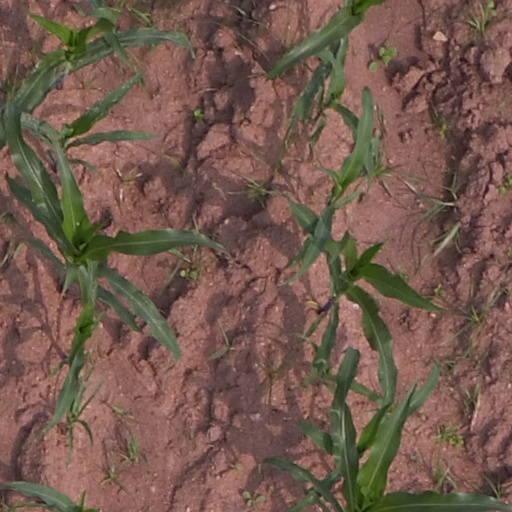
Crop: maize; corn